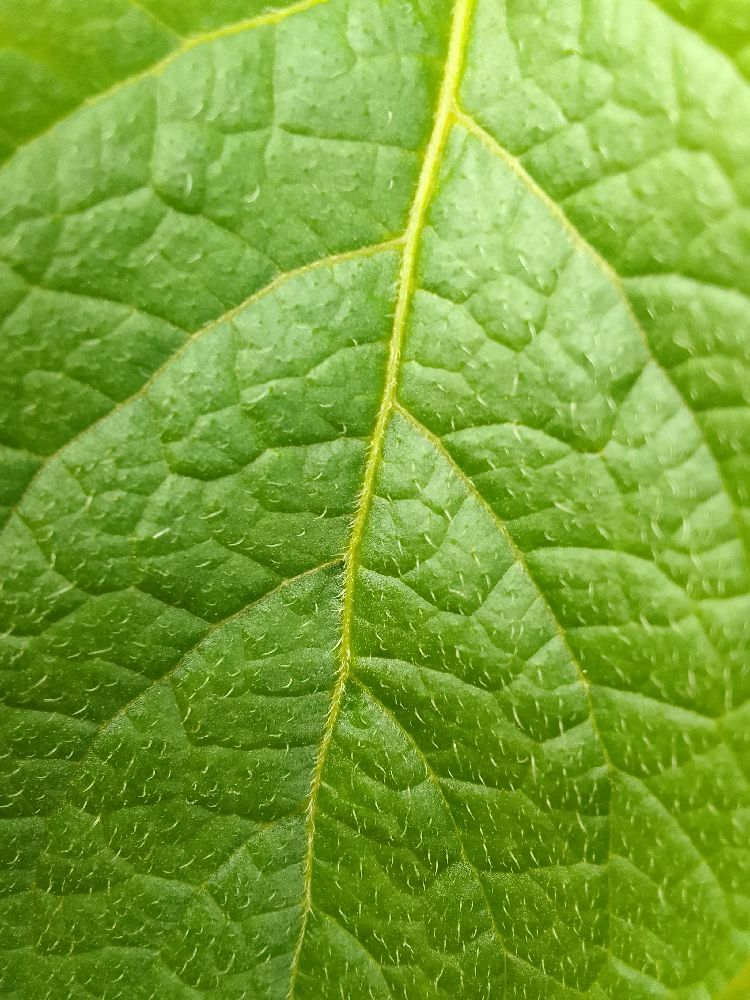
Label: Healthy